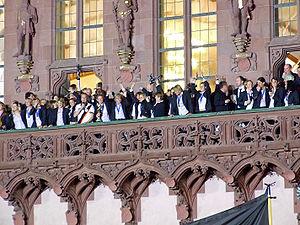
L'équipe d'Allemagne féminine de football est l'équipe nationale qui représente l'Allemagne dans les compétitions majeures de football féminin: la Coupe du monde, les Jeux olympiques, les Championnats d'Europe et l'Algarve Cup. Elle est gérée par la Fédération allemande de football. Son premier match officiel a eu lieu en 1982. Après la réunification allemande, la DFB est restée du côté de l'Allemagne de l'Ouest.
La Coupe du monde féminine de football 2007 se tient en Chine du 10 au 30 septembre 2007. Il s'agit de la cinquième édition. La Chine avait été choisie pour organiser la Coupe du monde 2003, mais l'apparition du SRAS avait forcé la FIFA à déplacer l'événement aux États-Unis. La FIFA a alors décidé d'accorder à nouveau l'organisation de l'édition suivante en 2007 à la Chine. Le titre mondial est remporté par l'Allemagne qui s'impose en finale contre le Brésil après avoir marqué 21 buts au cours du tournoi sans en concéder un seul. L'affluence totale a été de 1 156 955 spectateurs pour une moyenne de 36 155 spectateurs par rencontre.